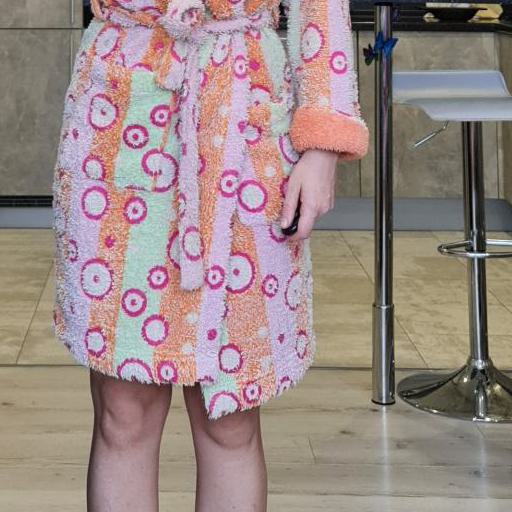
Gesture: no_gesture